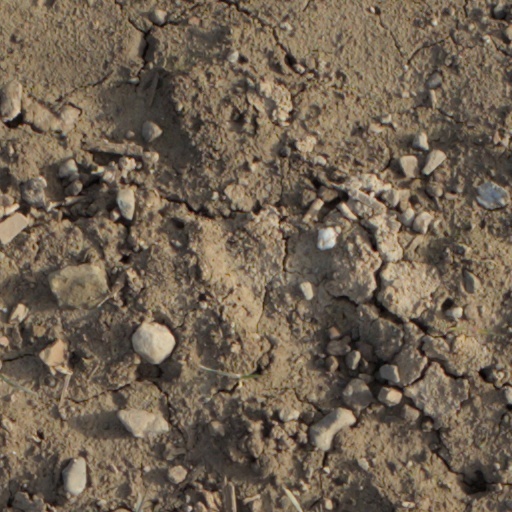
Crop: wheat